Reign of Alfonso XIII

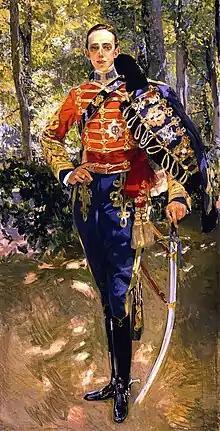
Portrait of Alfonso XIII in hussar uniform, by Joaquín Sorolla (1907).

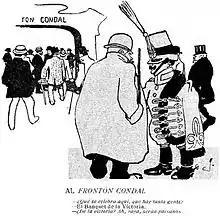
This cartoon appeared in the satirical magazine "¡Cu-Cut!" which provoked the wrath of the military and the caption reads: "AL FRONTÓN CONDAL": "What is being celebrated here, that there are so many people?" "- The Victory Banquet." "Of the Victory? Oh, well, they must be fellow countrymen."

Joaquin Costa.The years at the end of the 19th century and the beginning of the 20th century were marked by regenerationism, a current of opinion that proposed the need to "vivify" —to "regenerate"— Spanish society so that the "disaster of '98" would not be repeated. This current participated fully in what was called the "literature of Disaster", which had already begun some years before 98 —Lucas Mallada had published "Los males de la Patria" in 1890— and which set out to reflect on the causes that had led to the situation of "prostration" in which the "Spanish Nation" found itself —as demonstrated by the fact that Spain had lost its colonies while the rest of the main European States were building their own colonial empires— and on what had to be done to overcome it. Among the many works published were Ricardo Macías Picavea's "El problema nacional" (1899), Damián Isern's "Del desastre nacional y sus causas" (1900) and Dr. Madrazo's ¿"El pueblo español ha muerto"? (1903). Also participating in this debate on the "problem of Spain" were the writers of what years later would be called, precisely, the Generation of '98: Ángel Ganivet, Azorín, Miguel de Unamuno, Pío Baroja, Antonio Machado, Ramiro de Maeztu, and others.